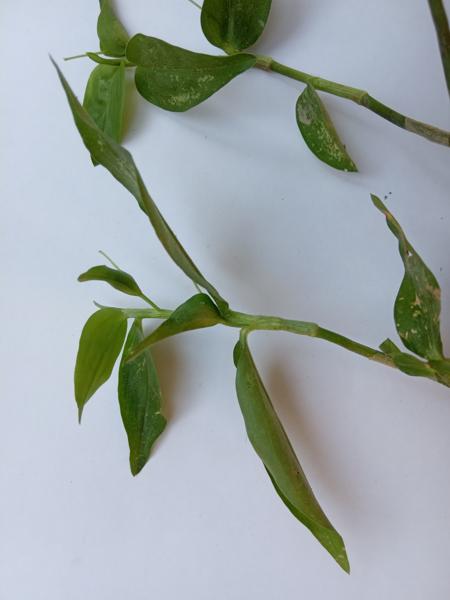
Weed species: Commelina benghalensis